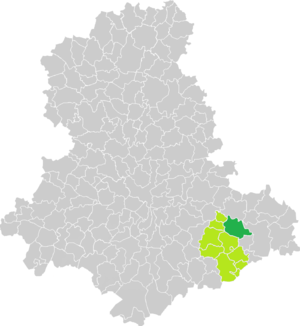
Carte de situation de la commune de Neuvic-Entier (en vert foncé) dans le votre Canton (en vert clair) sur une carte des communes de la Haute-Vienne
Neuvic-Entier est une commune française située dans le département de la Haute-Vienne en région Nouvelle-Aquitaine.